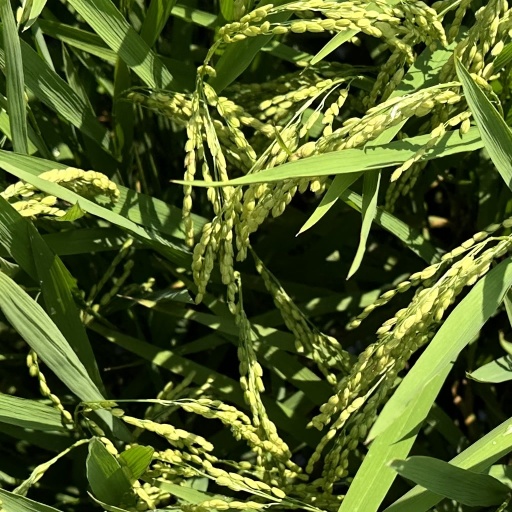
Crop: rice